The Dressmaker (Ham novel)

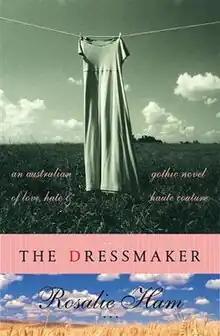
Cover of first edition

The Dressmaker is a Gothic novel written by the Australian author Rosalie Ham, and is Ham's debut novel. It was first published by Duffy & Snellgrove on January 1, 2000. The story is set in a 1950s fictional Australian country town, Dungatar, and explores love, hate and haute couture.